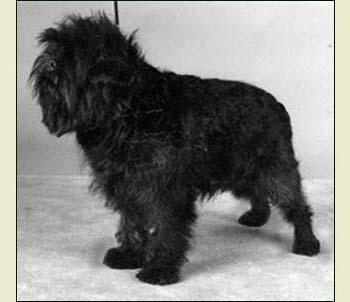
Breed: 200-n000012-affenpinscher